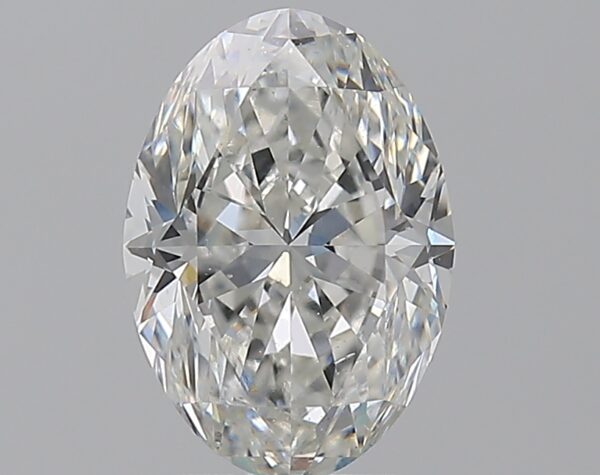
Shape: oval
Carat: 2.01
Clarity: SI1
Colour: F
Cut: VG
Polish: EX
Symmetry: EX
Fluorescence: ST
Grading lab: GIA
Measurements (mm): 9.79 x 6.84 x 4.51